Péter Lipcsei

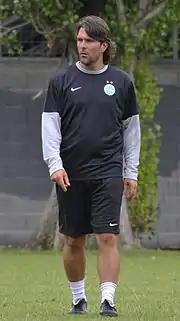

Péter Lipcsei (born 28 March 1972 in Kazincbarcika) is a Hungarian football manager and former professional player, who played as a midfielder.